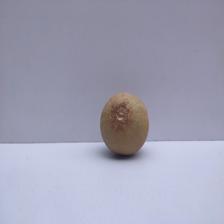
Size: Medium